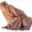
Label: frog